San Mateo High School

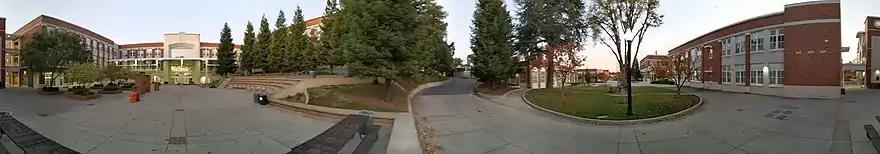
Panorama of the Merv Griffin Quad

In 2017, San Mateo High School was ranked the 50th best high school in California by "Niche" In 2015 it was ranked the 216th best public high school in the country by "Newsweek." In 2013 it was ranked 376th nationally by "The Washington Post"s ranking of "America's Most Challenging High Schools."